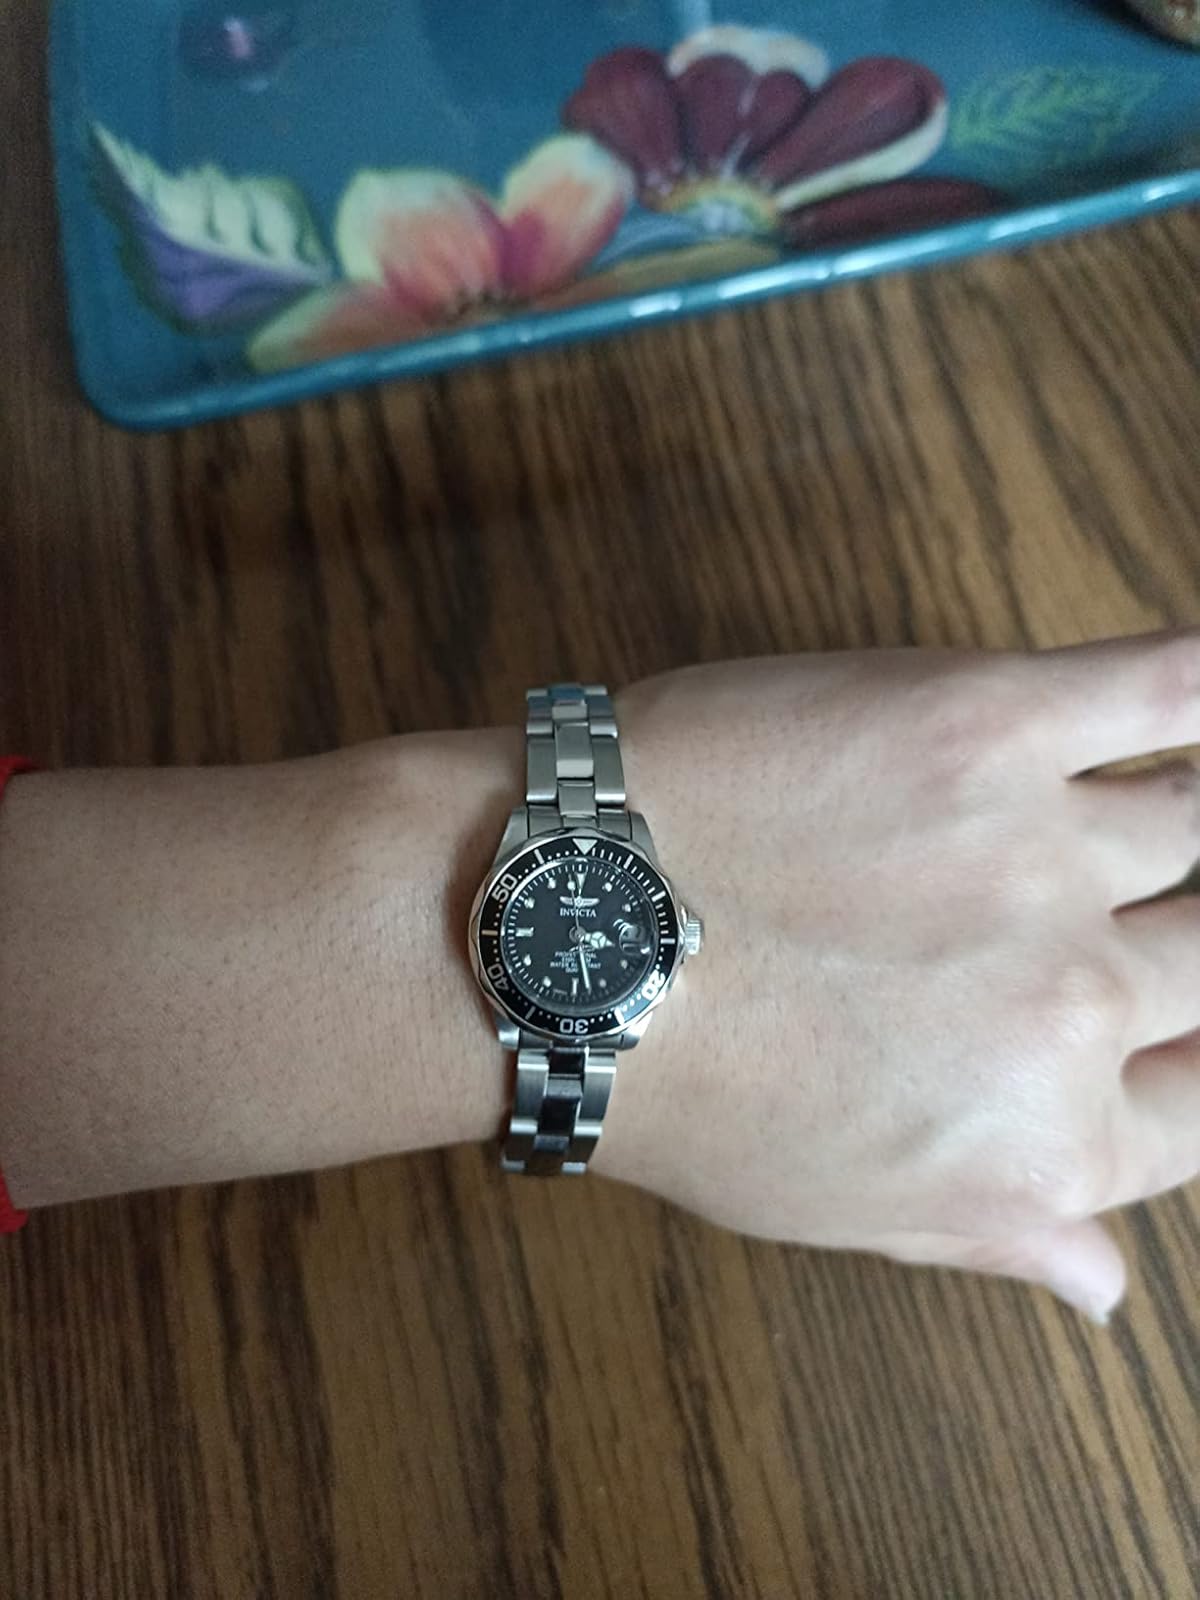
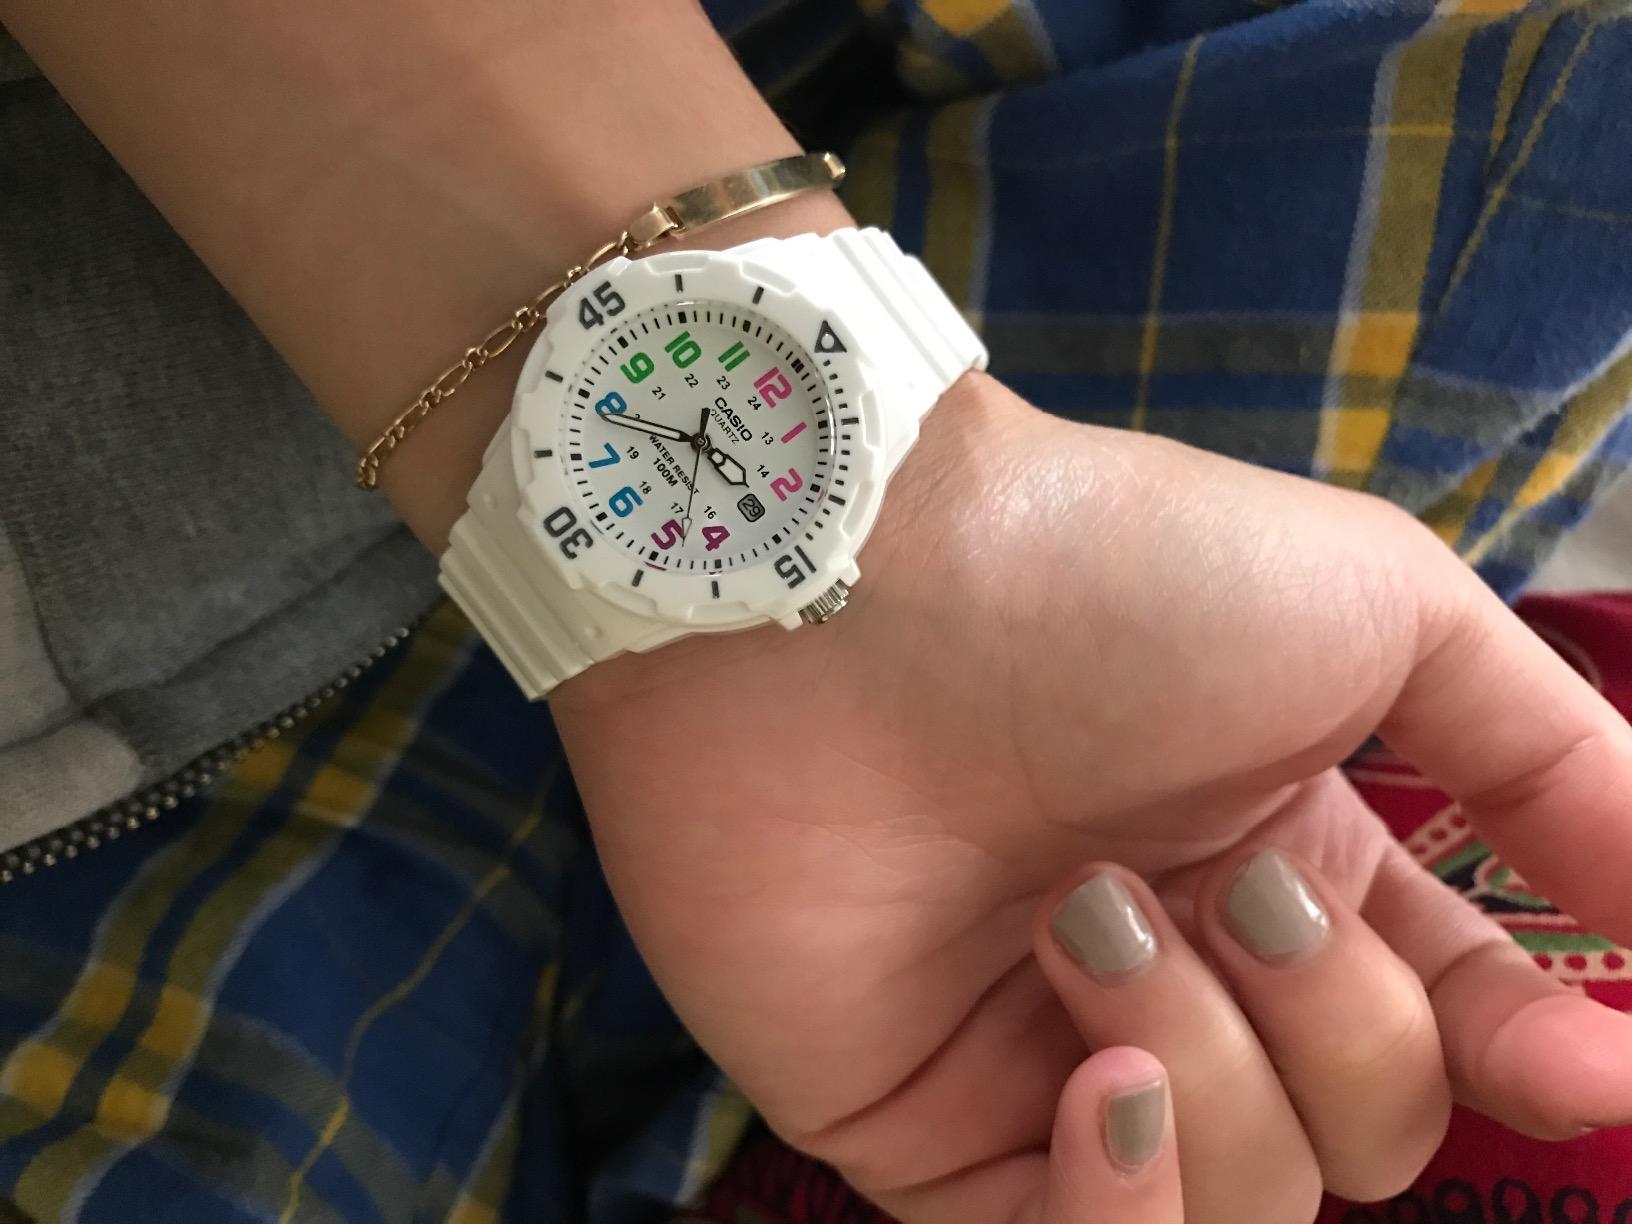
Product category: accessories_watch
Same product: no